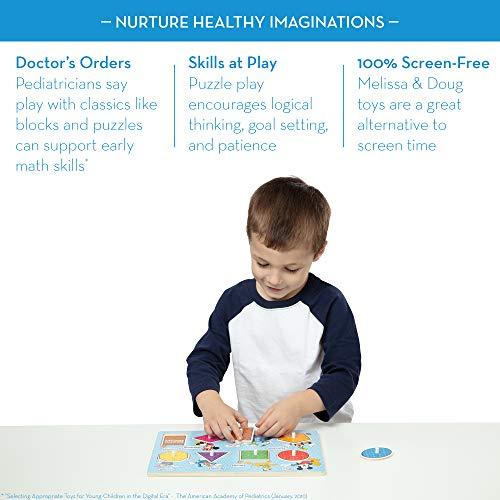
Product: Melissa & Doug Peg Puzzles Set, Farm Animals, Pets, Ocean (3 Peg Puzzles, Best for 2, 3, and 4 Year Olds) & Disney Classics Alphabet Wooden Peg Puzzle (26 Pieces, Best for 3, 4, 5 Year Olds and Up)
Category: Toys & Games | Puzzles | Pegged Puzzles
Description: PEG PUZZLES SET: The Melissa and Doug Peg Puzzles Set is an entertaining and educational developmental toy for kids.
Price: $37.98
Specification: ShippingInformation:Viewshippingratesandpolicies|ASIN:B081S36GB9|Manufacturerrecommendedage:2monthsandup